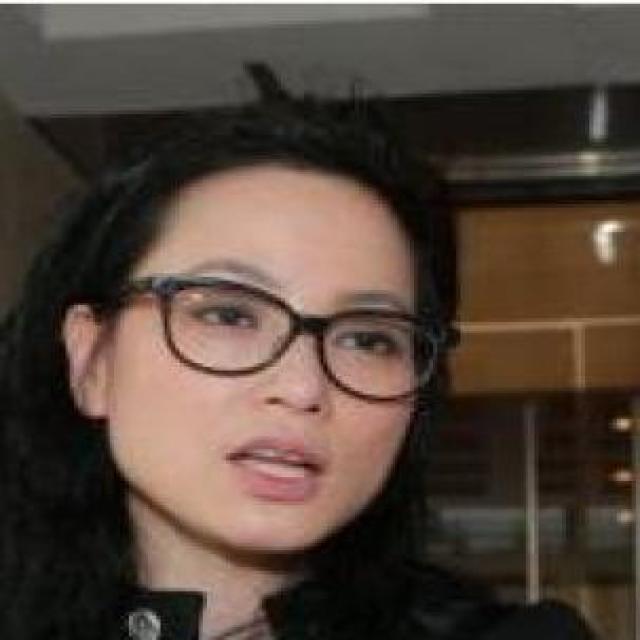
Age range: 21-44